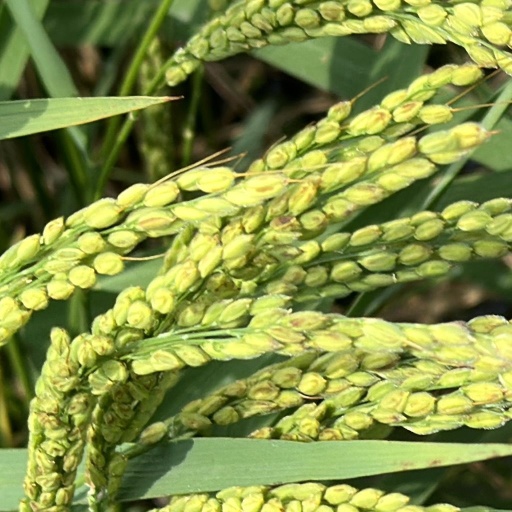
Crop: rice